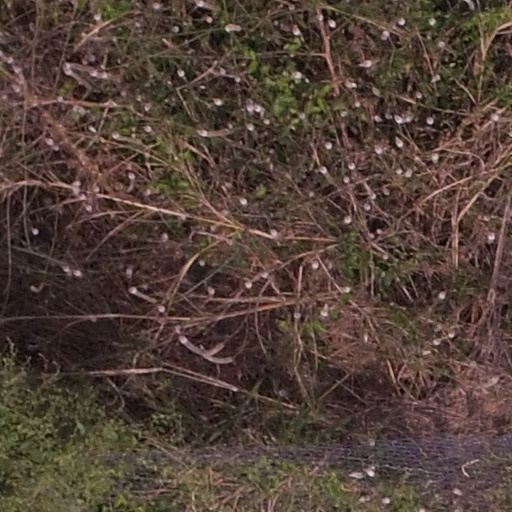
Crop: maize; corn